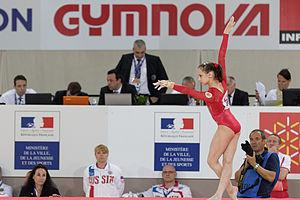
Championnats d'Europe de gymnastique artistique 2015.